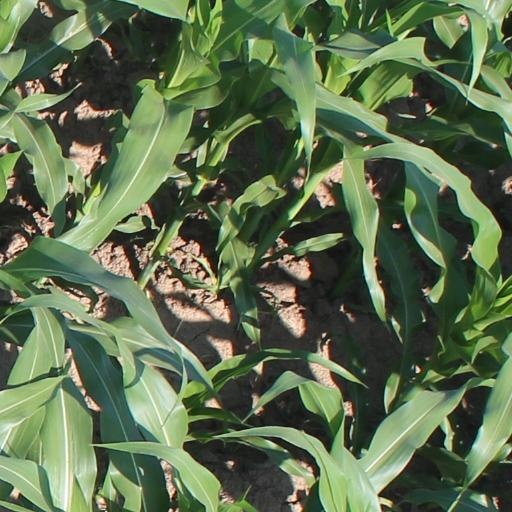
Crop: maize; corn